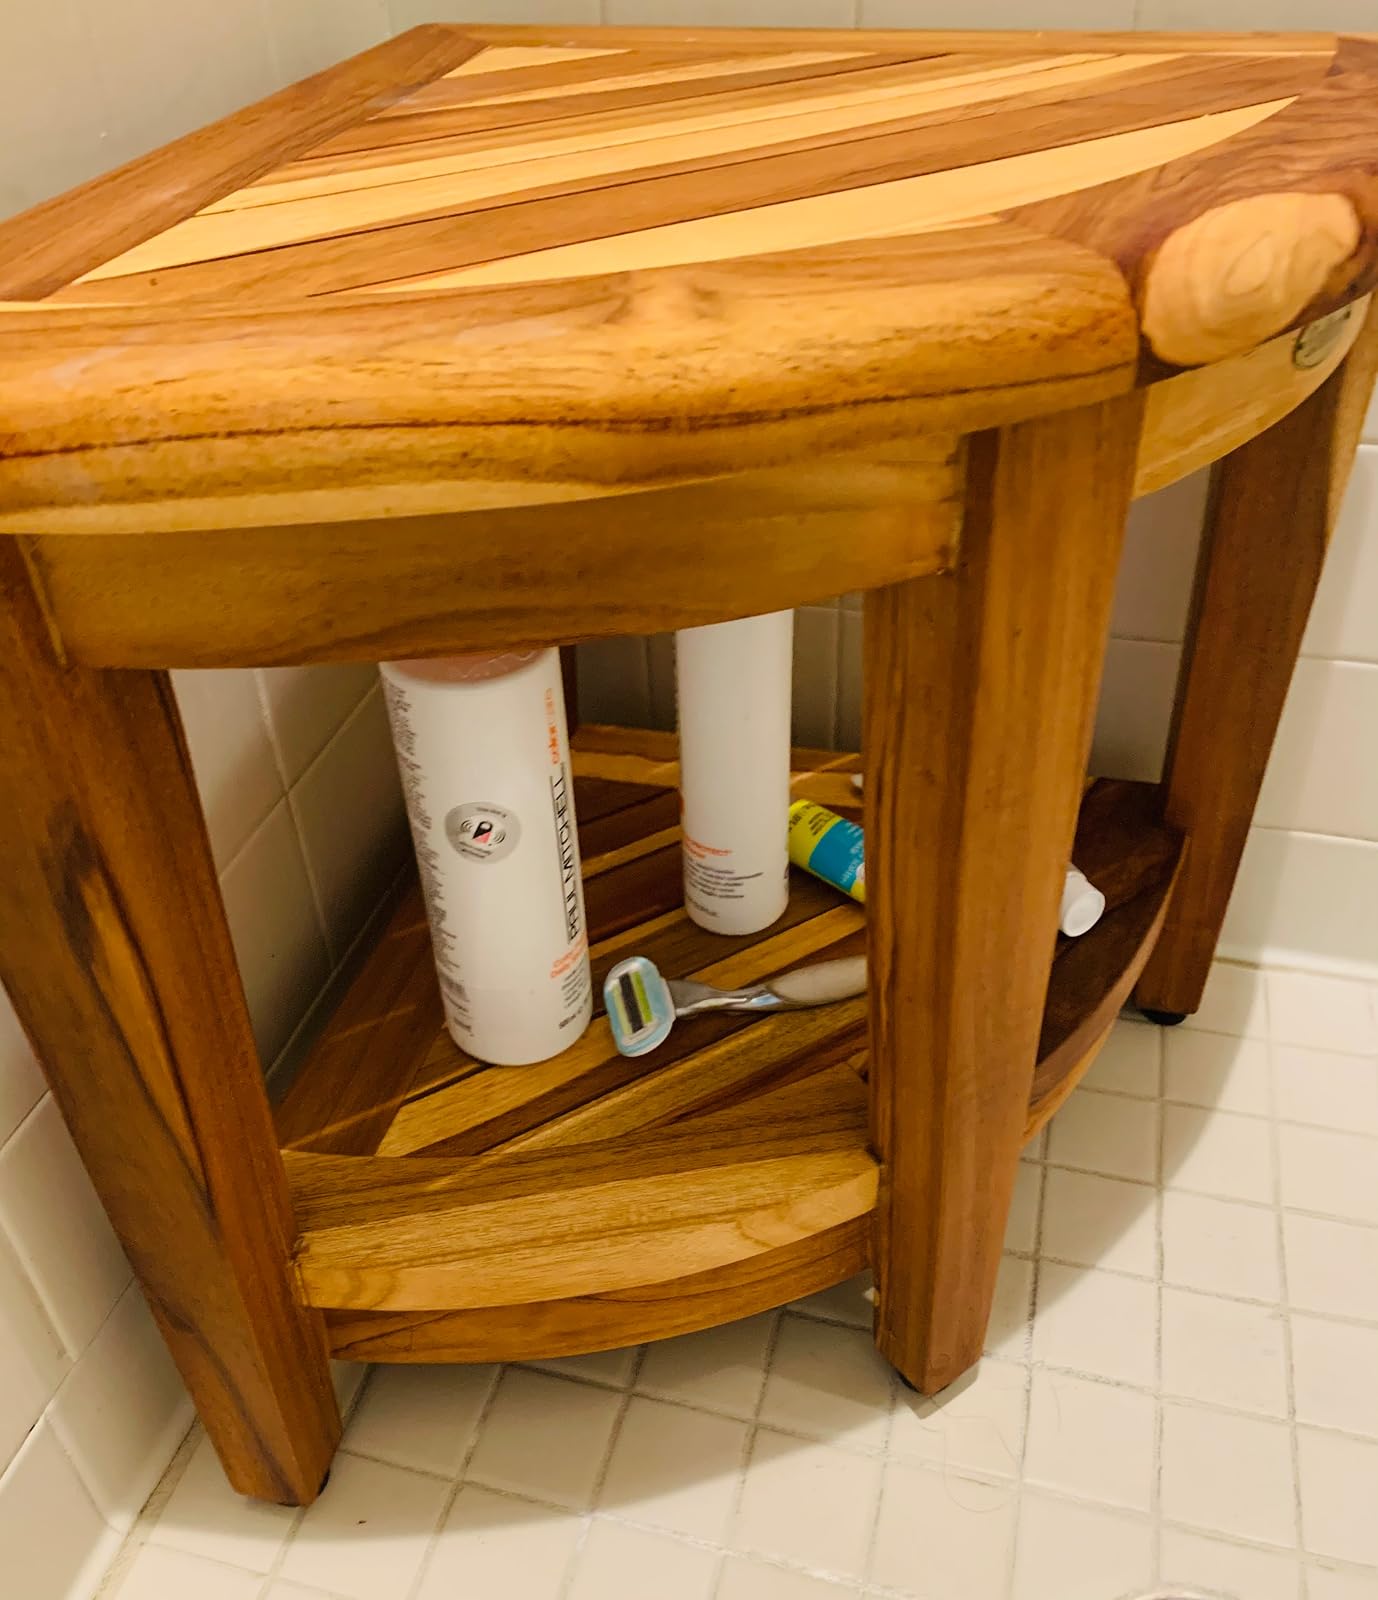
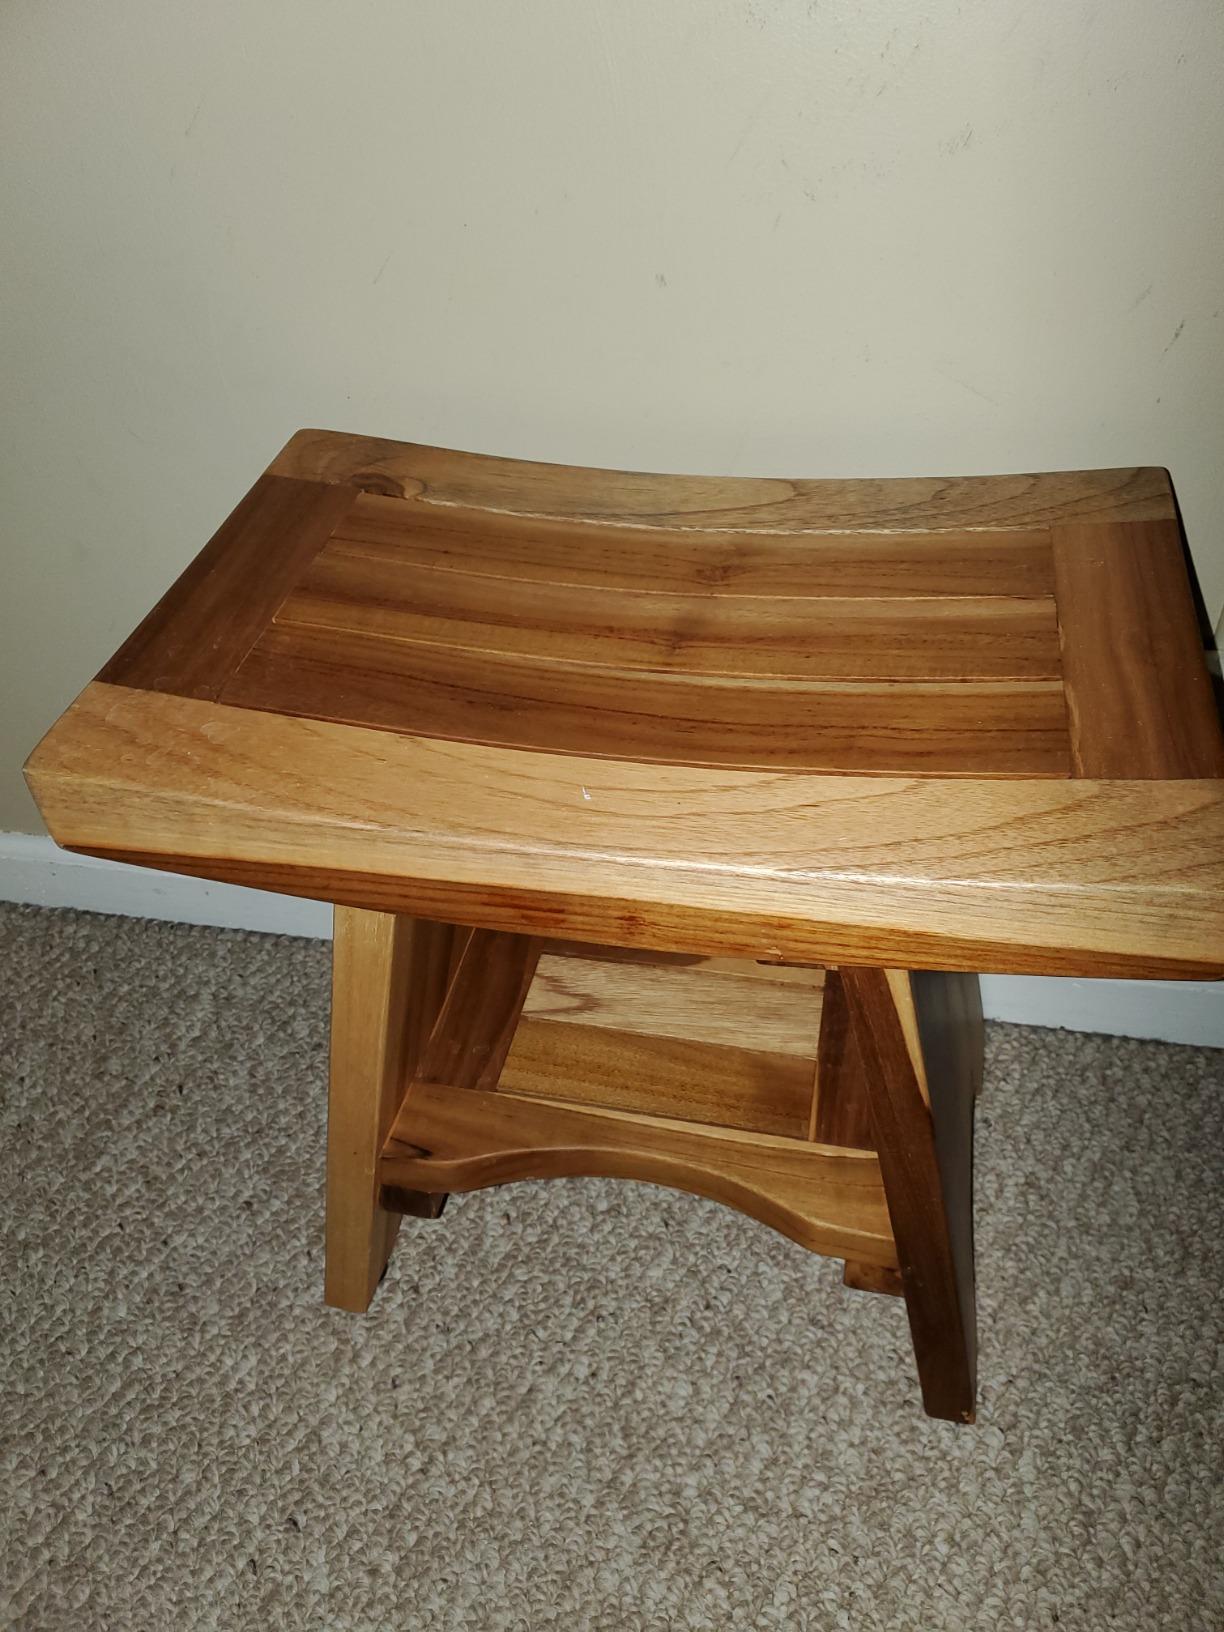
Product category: stool
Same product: no